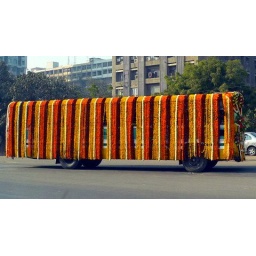
Famous as 'Killer Blueline' bus in DELHI -all flower decorated on new year 2008